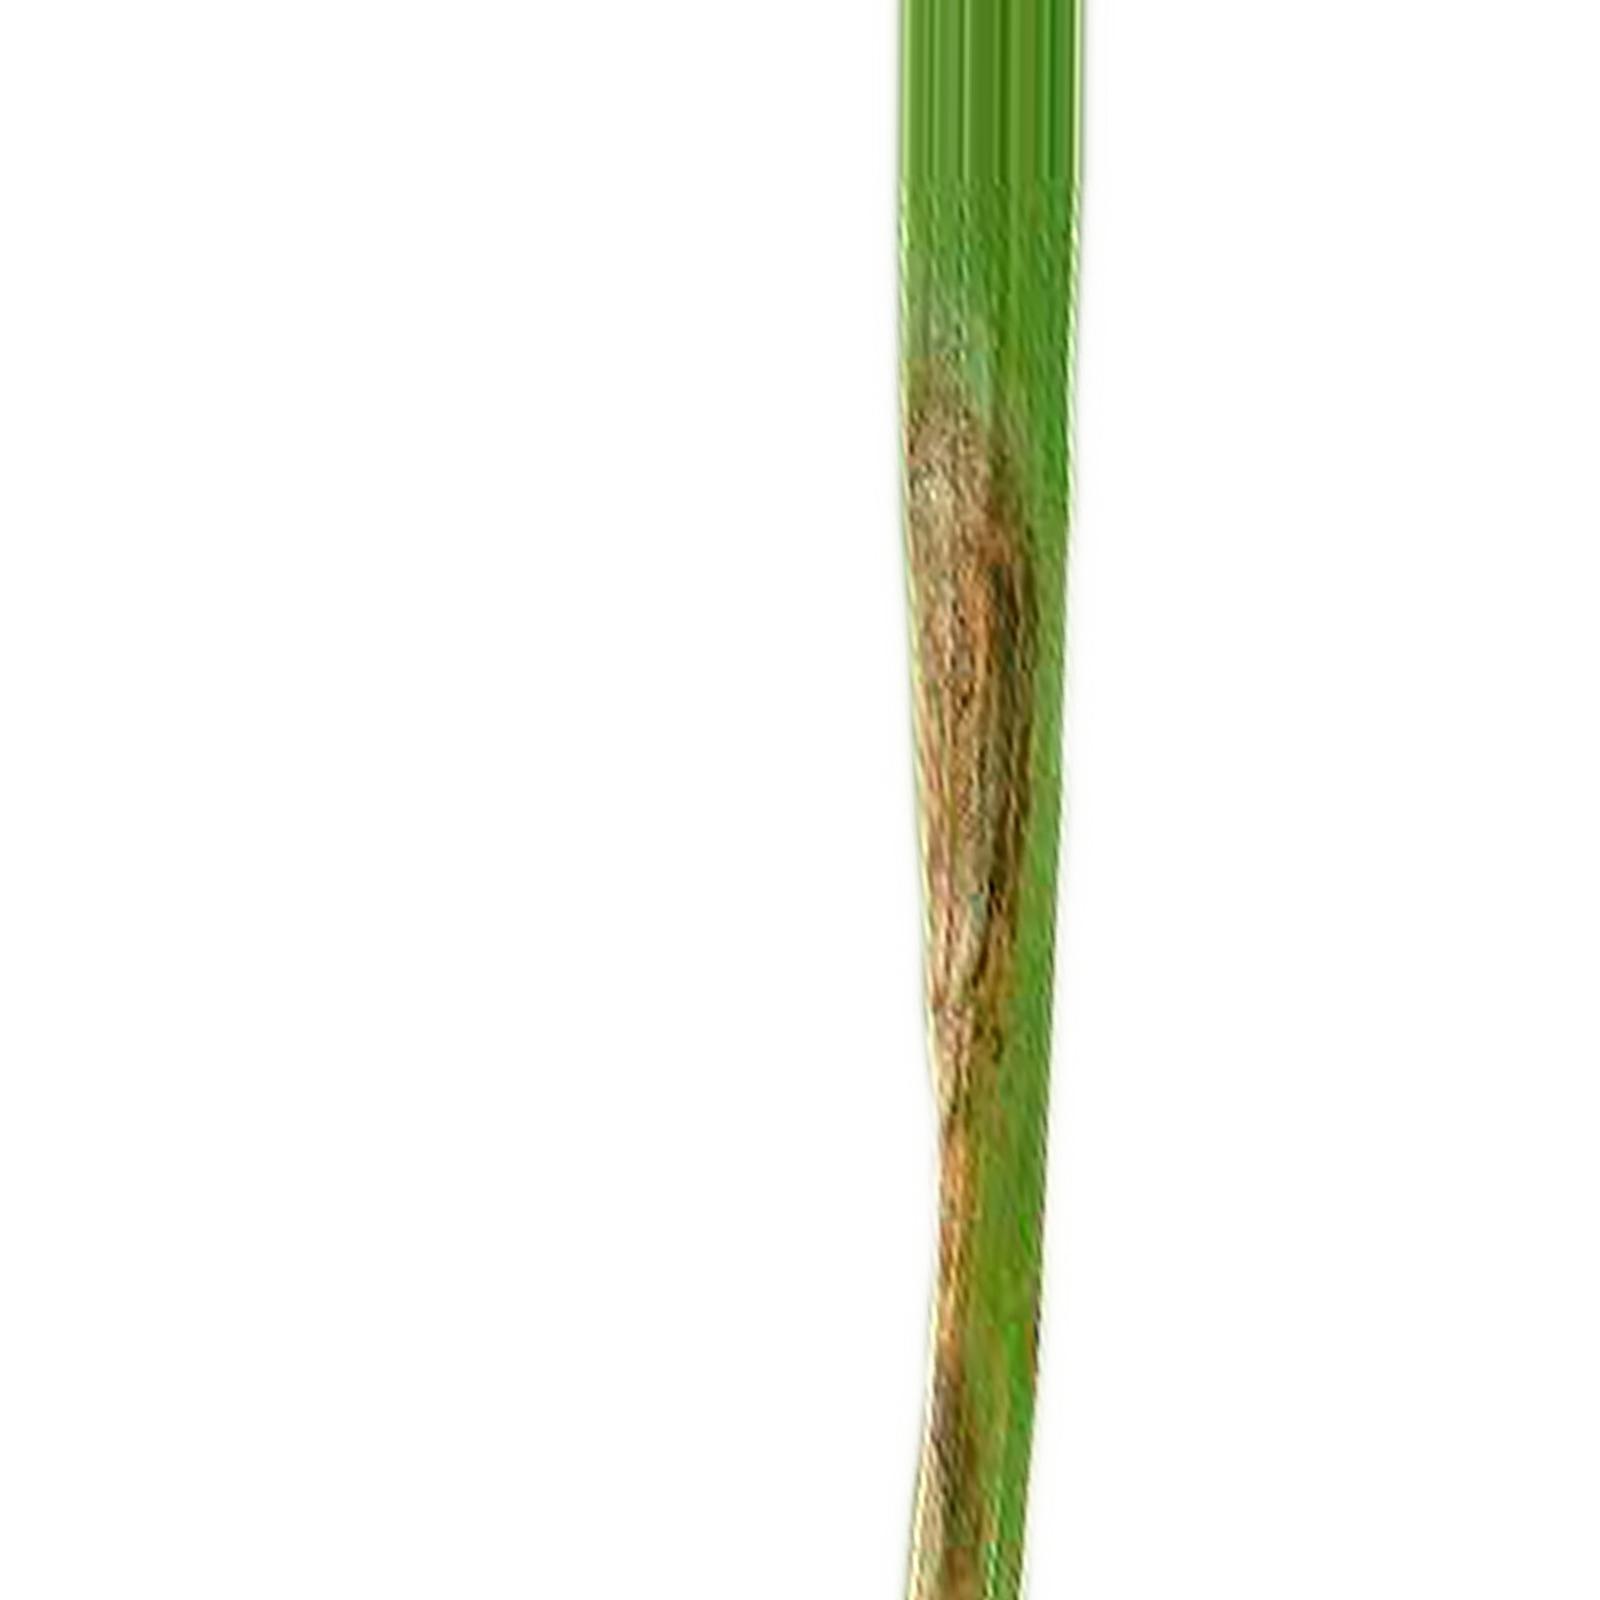
Nhãn: Bệnh Cháy lá ( Leaf scald )